I Was a Rich Man's Plaything

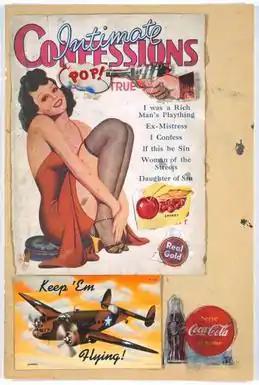
Eduardo Paolozzi. "I was a Rich Man's Plaything", 1947, Tate Gallery

I was a Rich Man's Plaything is a 1947 collage by Eduardo Paolozzi. The work was assembled with cuttings from American magazines and advertisements, mounted on card. "Rich Man's Plaything" is considered a seminal piece of pop art for its use of juxtaposed found objects and it was the first to include the word "pop" in its design, years before Lawrence Alloway coined the term "pop art".